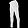
Label: Trouser